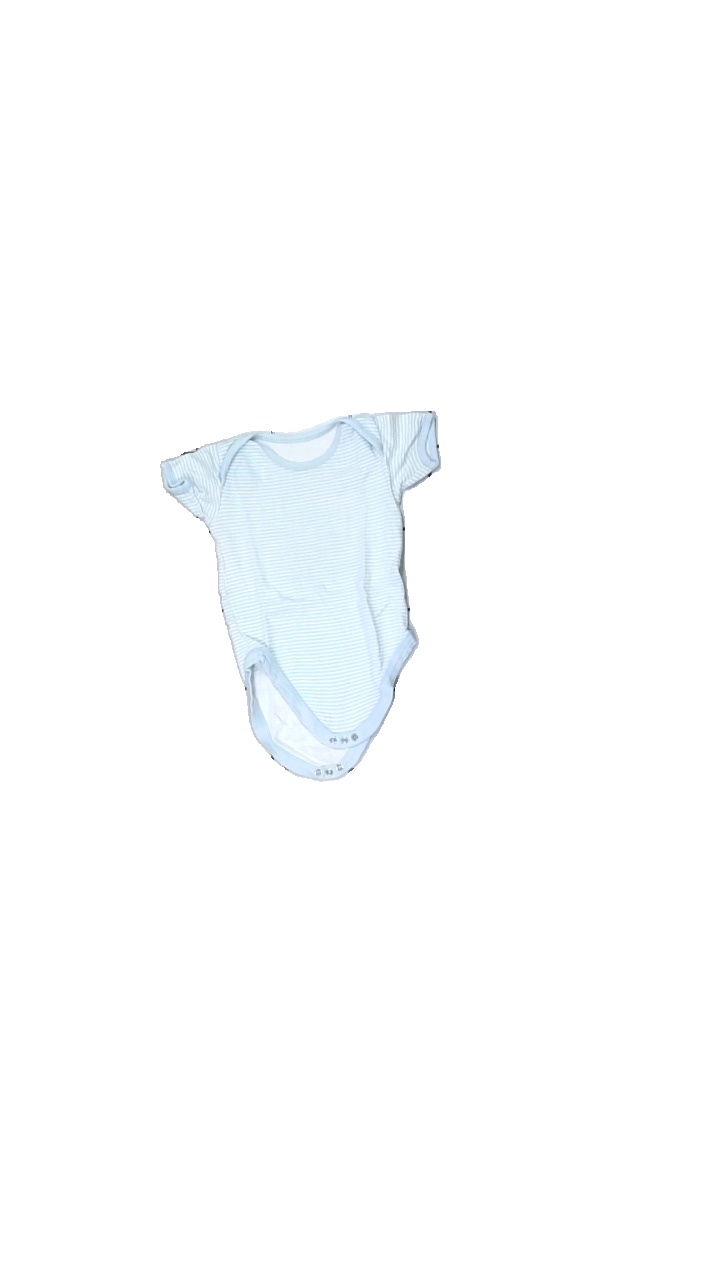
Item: Top (Children)
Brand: Missing
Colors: Blue, White
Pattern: Striped
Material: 100% Cotton
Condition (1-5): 5
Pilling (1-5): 5
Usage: Reuse
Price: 50-100